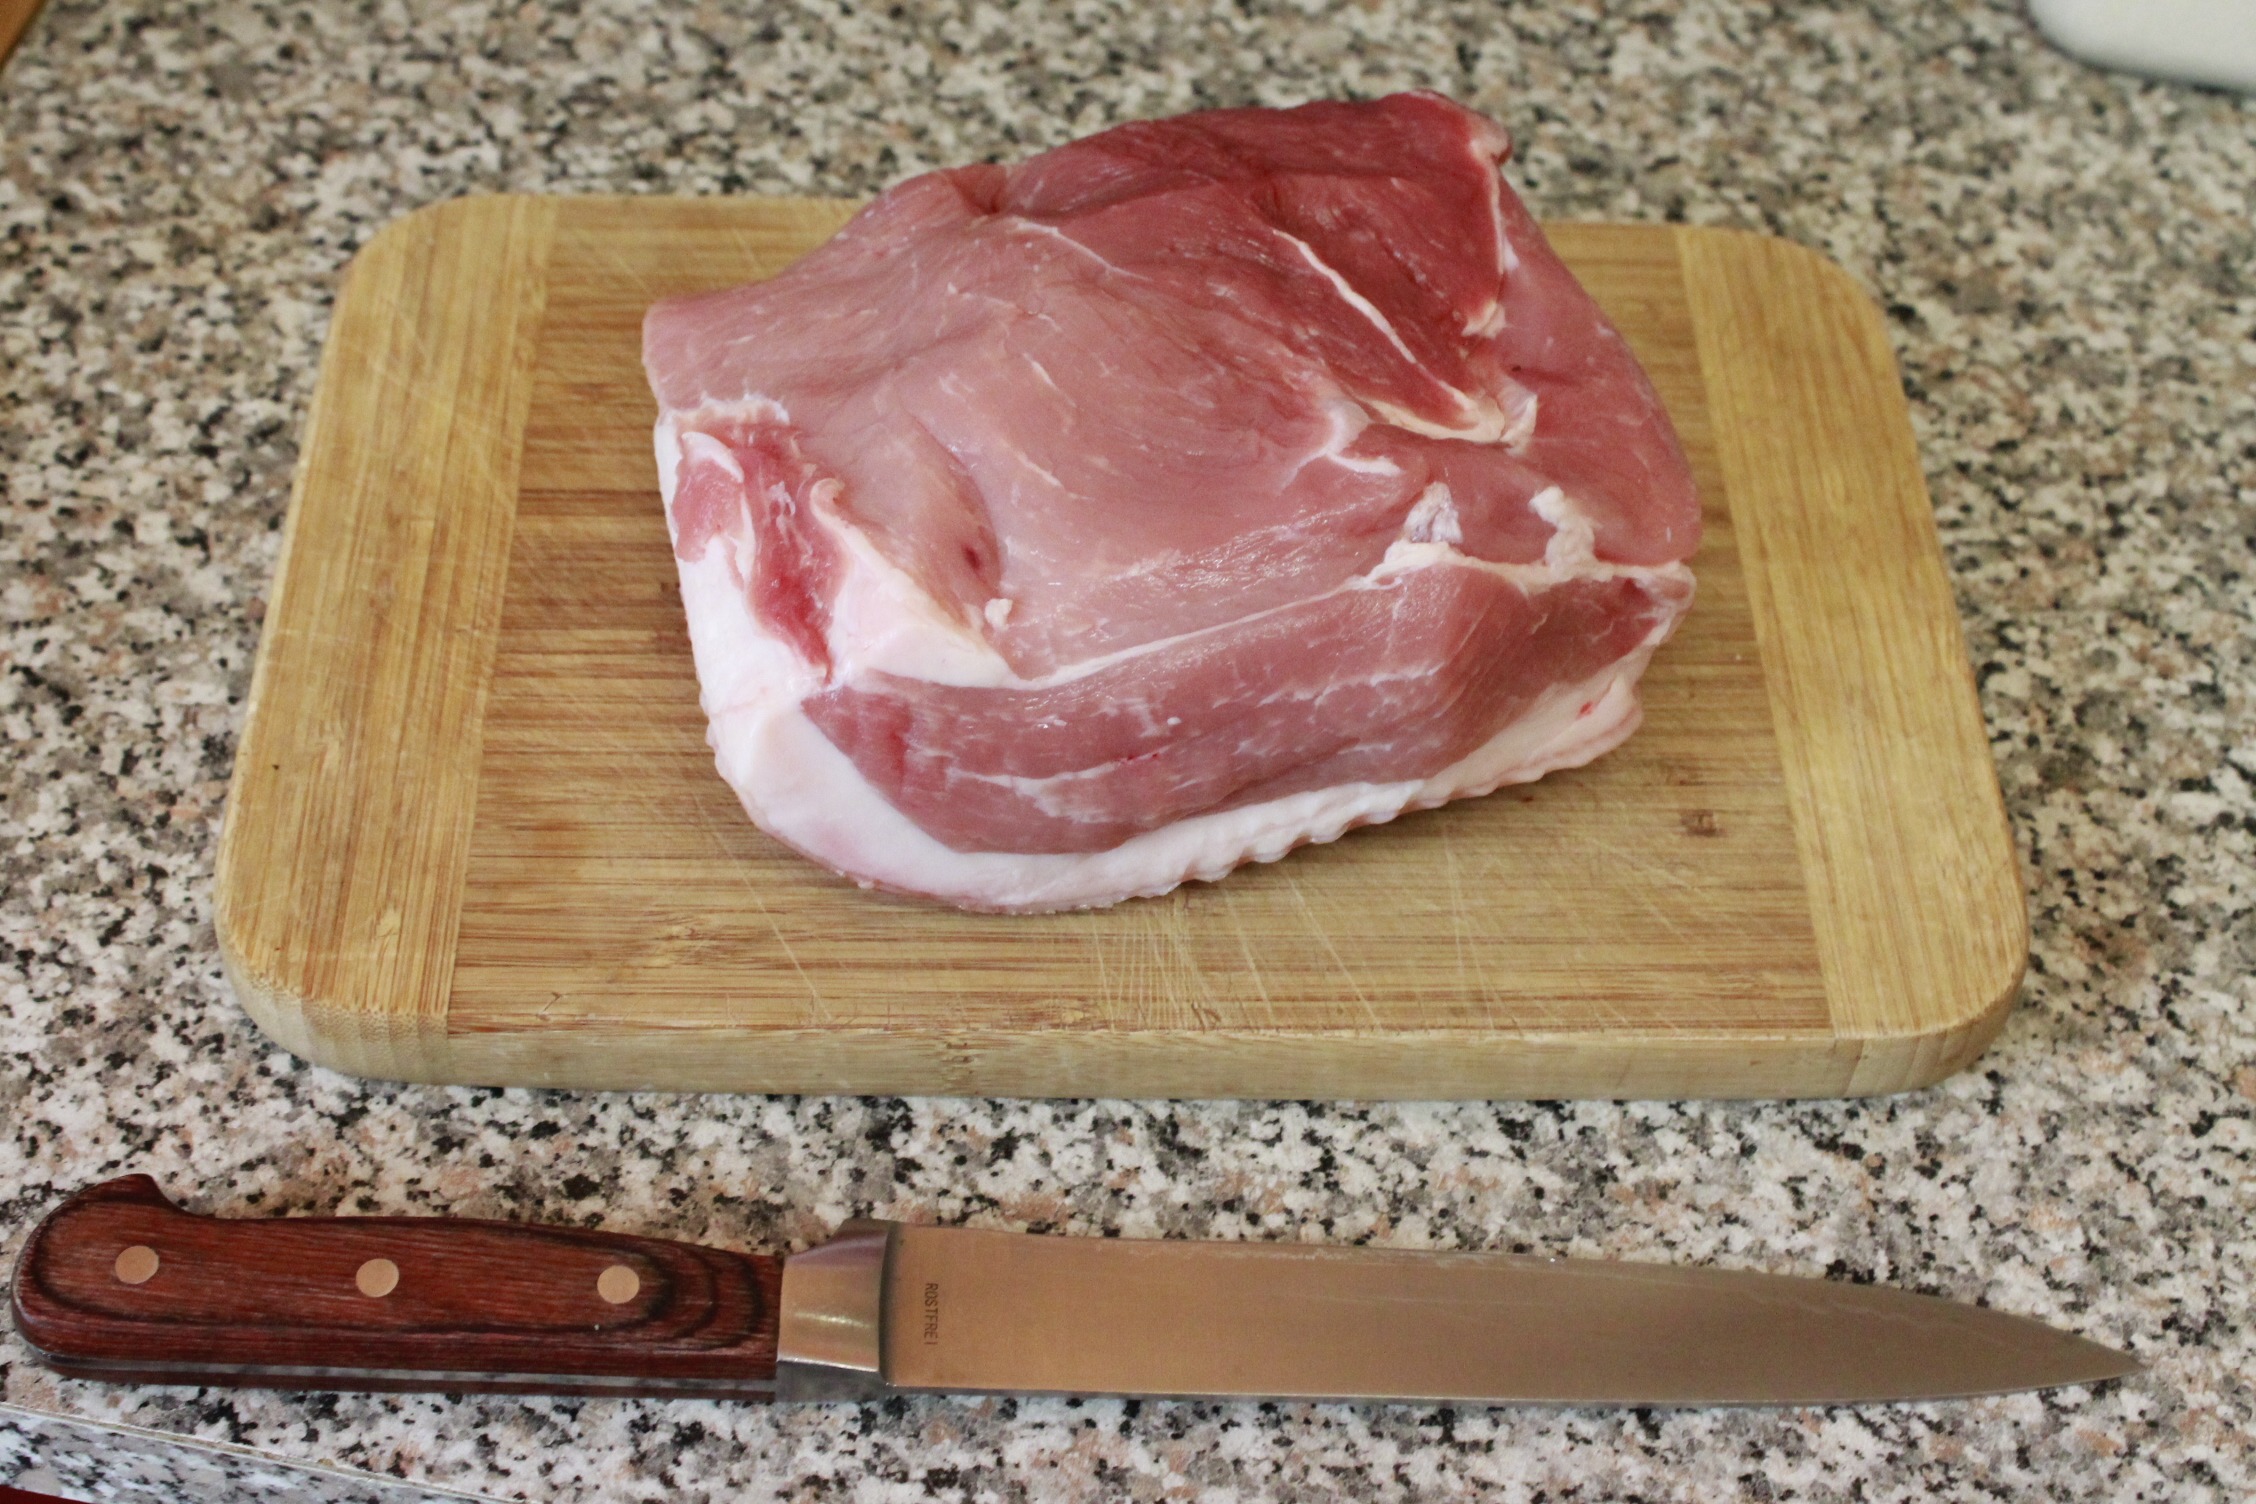
dish, food, meat, cuisine, knife, raw, wooden board, piece of meat, animal source foods, kobe beef, animal fat, roast pork, fry crusts